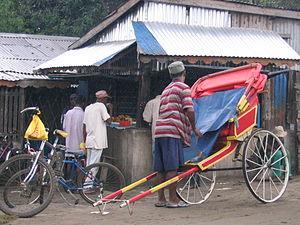
Pousse-pousse à Tamatave, Madagascar, 2006.
Le pousse-pousse ou poussepousse est une voiturette légère à deux roues et à une ou deux places, tirée ou poussée par un homme.